Boquerón State Forest

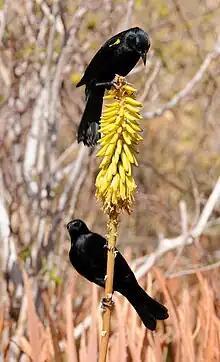
This forest has the largest population of the rare and endangered yellow-shouldered blackbird, locally known as "mariquita".

The Boquerón Forest is ecologically important and it hosts several marine biomes in addition to the mangrove forests such as coral reefs and seagrass meadows which are important to threatened species such as the West Indian manatee.